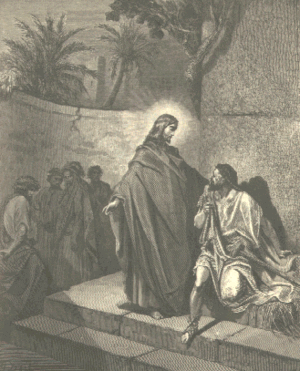
La Guérison d'un démoniaque muet est un miracle attribué à Jésus-Christ. Il est décrit dans l'Évangile selon Matthieu.